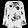
Label: Shirt